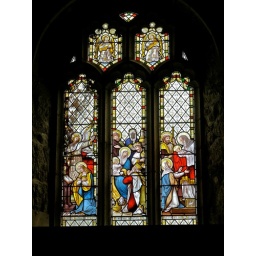
Stained glass window in the church at Zennor.